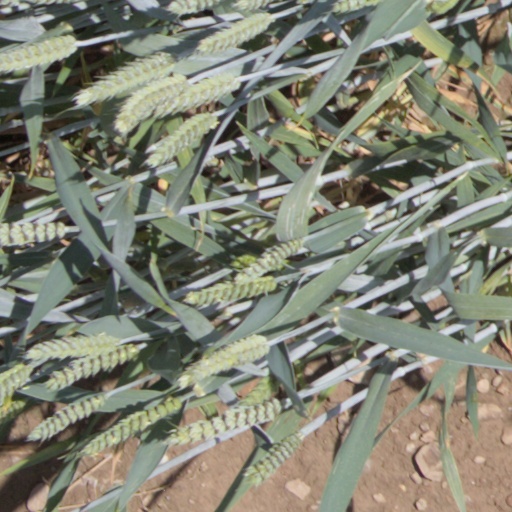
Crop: wheat